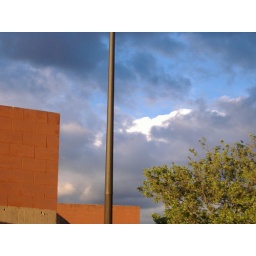
Near the Pool across the street from my house in Bed Stuy, it had just finised raining.